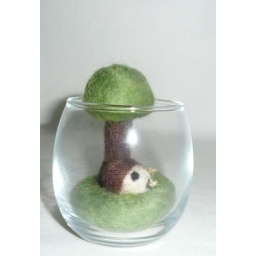
needle felted hedgehog and tree in a little glass jar